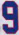
Number: 9